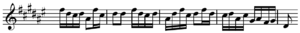
Ma mère l'Oye est une œuvre de Maurice Ravel d'après des contes de Charles Perrault, de Madame Leprince de Beaumont et de Madame d'Aulnoy. Il existe trois versions principales de cette suite : la première, à l'origine de l'œuvre, est écrite pour piano à quatre mains, la deuxième, dans la tradition des orchestrations raveliennes, est une partition pour orchestre symphonique, la dernière, plus étoffée, est une adaptation pour ballet, avec une chorégraphie de Jane Hugard.